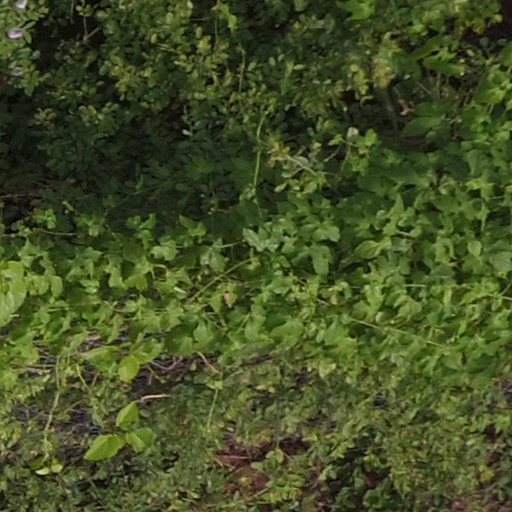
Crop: maize; corn